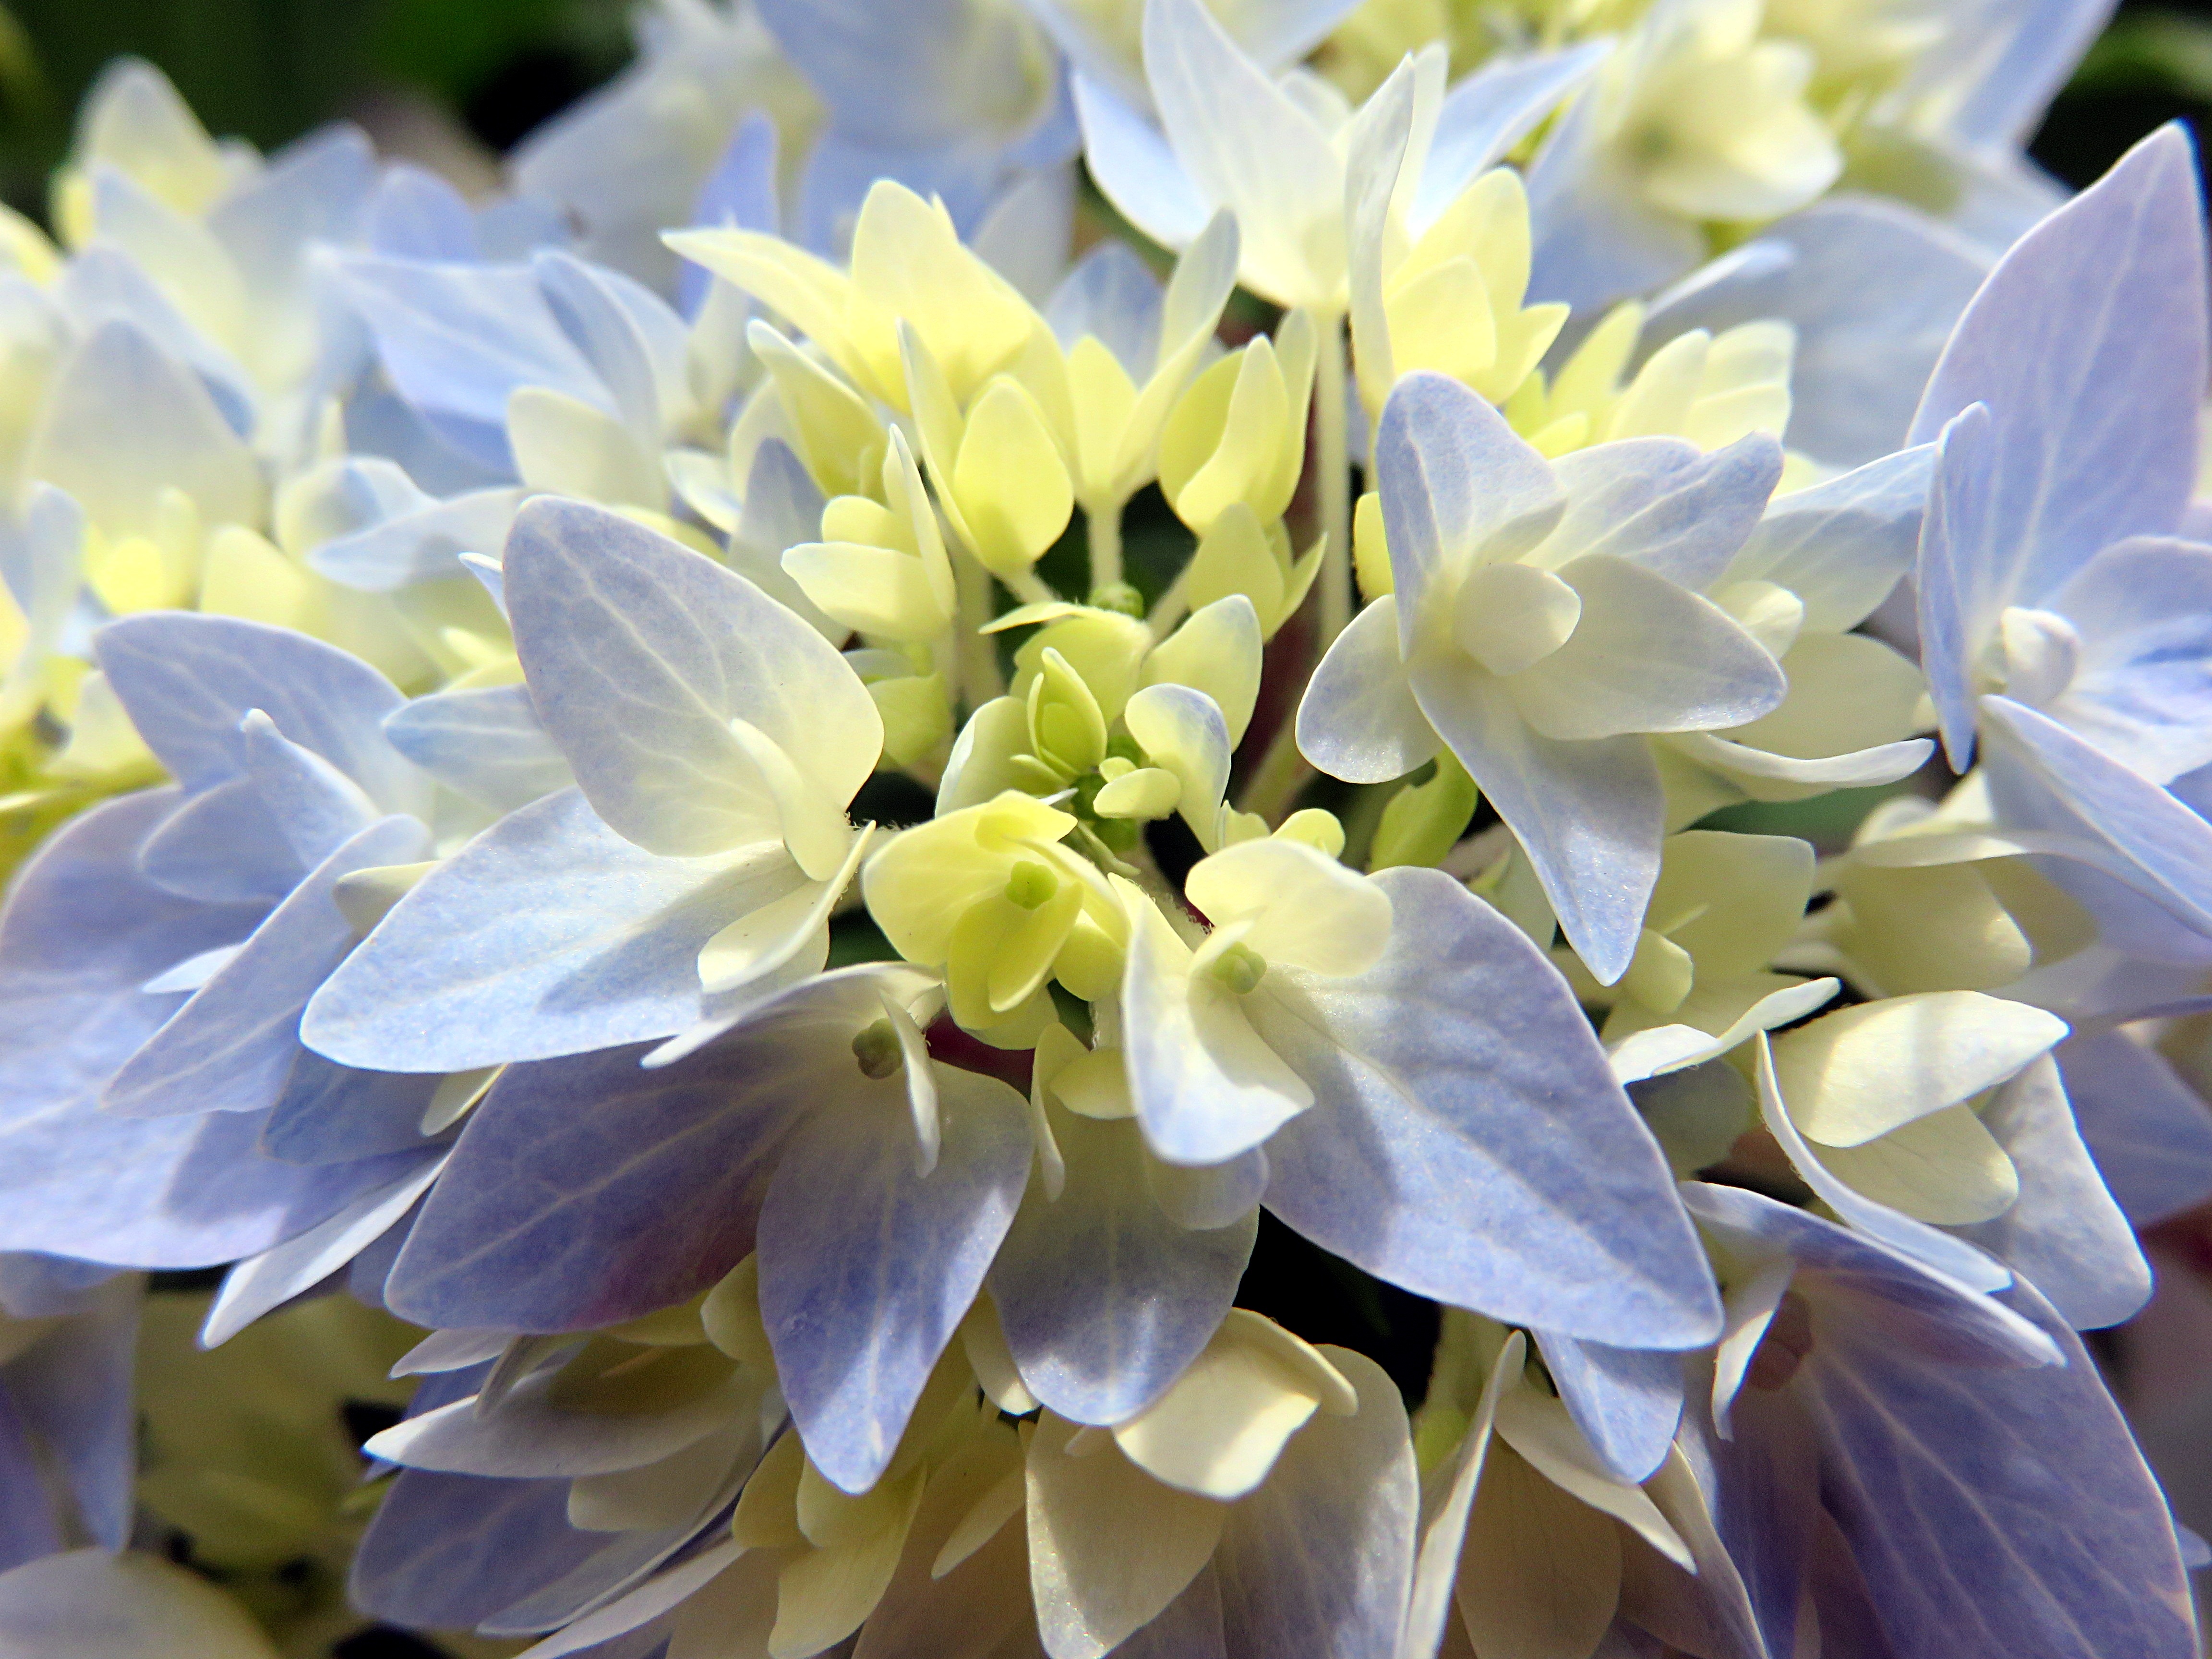
nature, blossom, plant, flower, petal, botany, blue, flora, hydrangea, wildflower, macro photography, flowering plant, flower bouquet, cut flowers, land plant